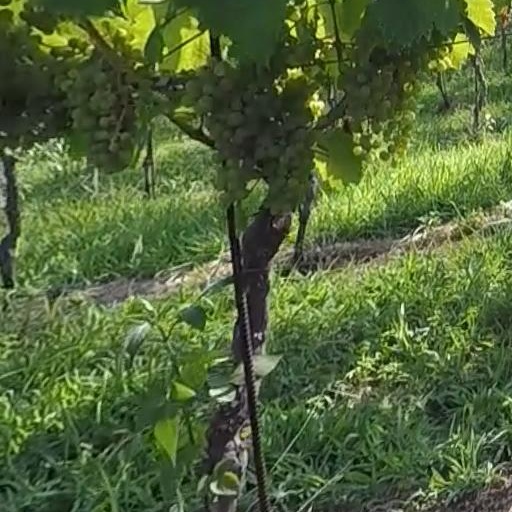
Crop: grape